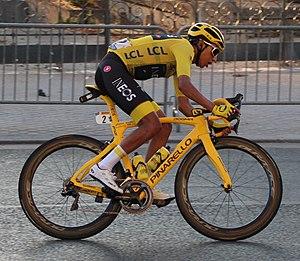
Egan Bernal près de l'arrivée de la 21e étape du Tour France 2019 à Paris sur l'avenue du Général Lemonnier.